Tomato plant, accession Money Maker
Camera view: vertical (180 deg); turntable rotation: 330 degrees
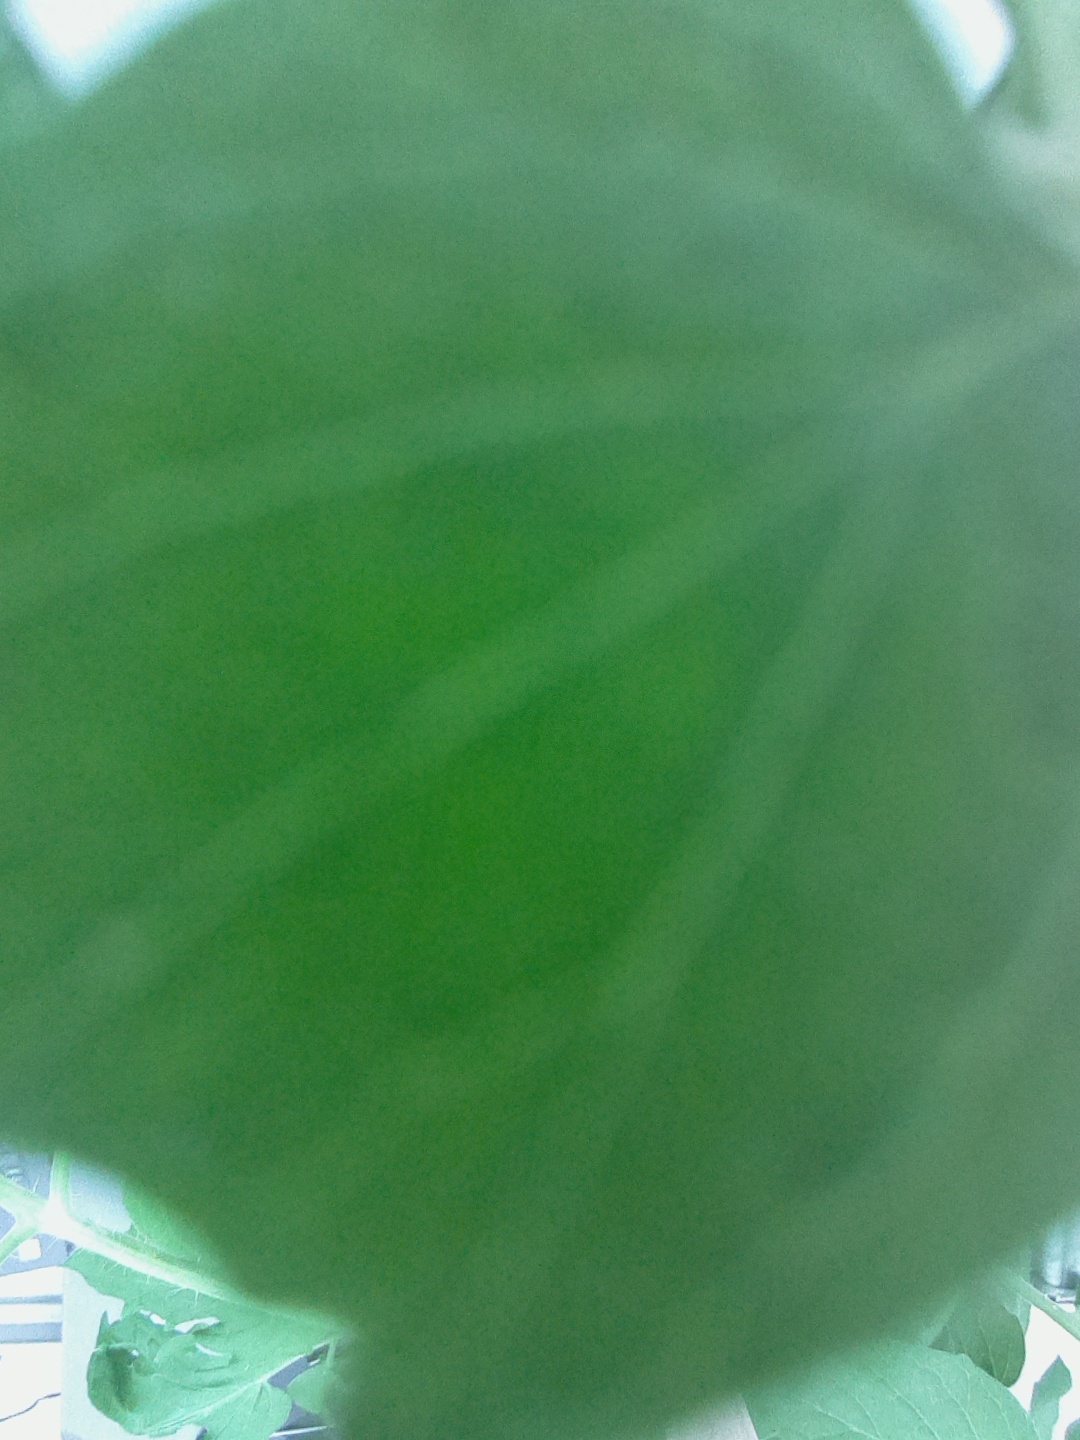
BBCH growth stage 70: Fruits at the main stem or branches visibles